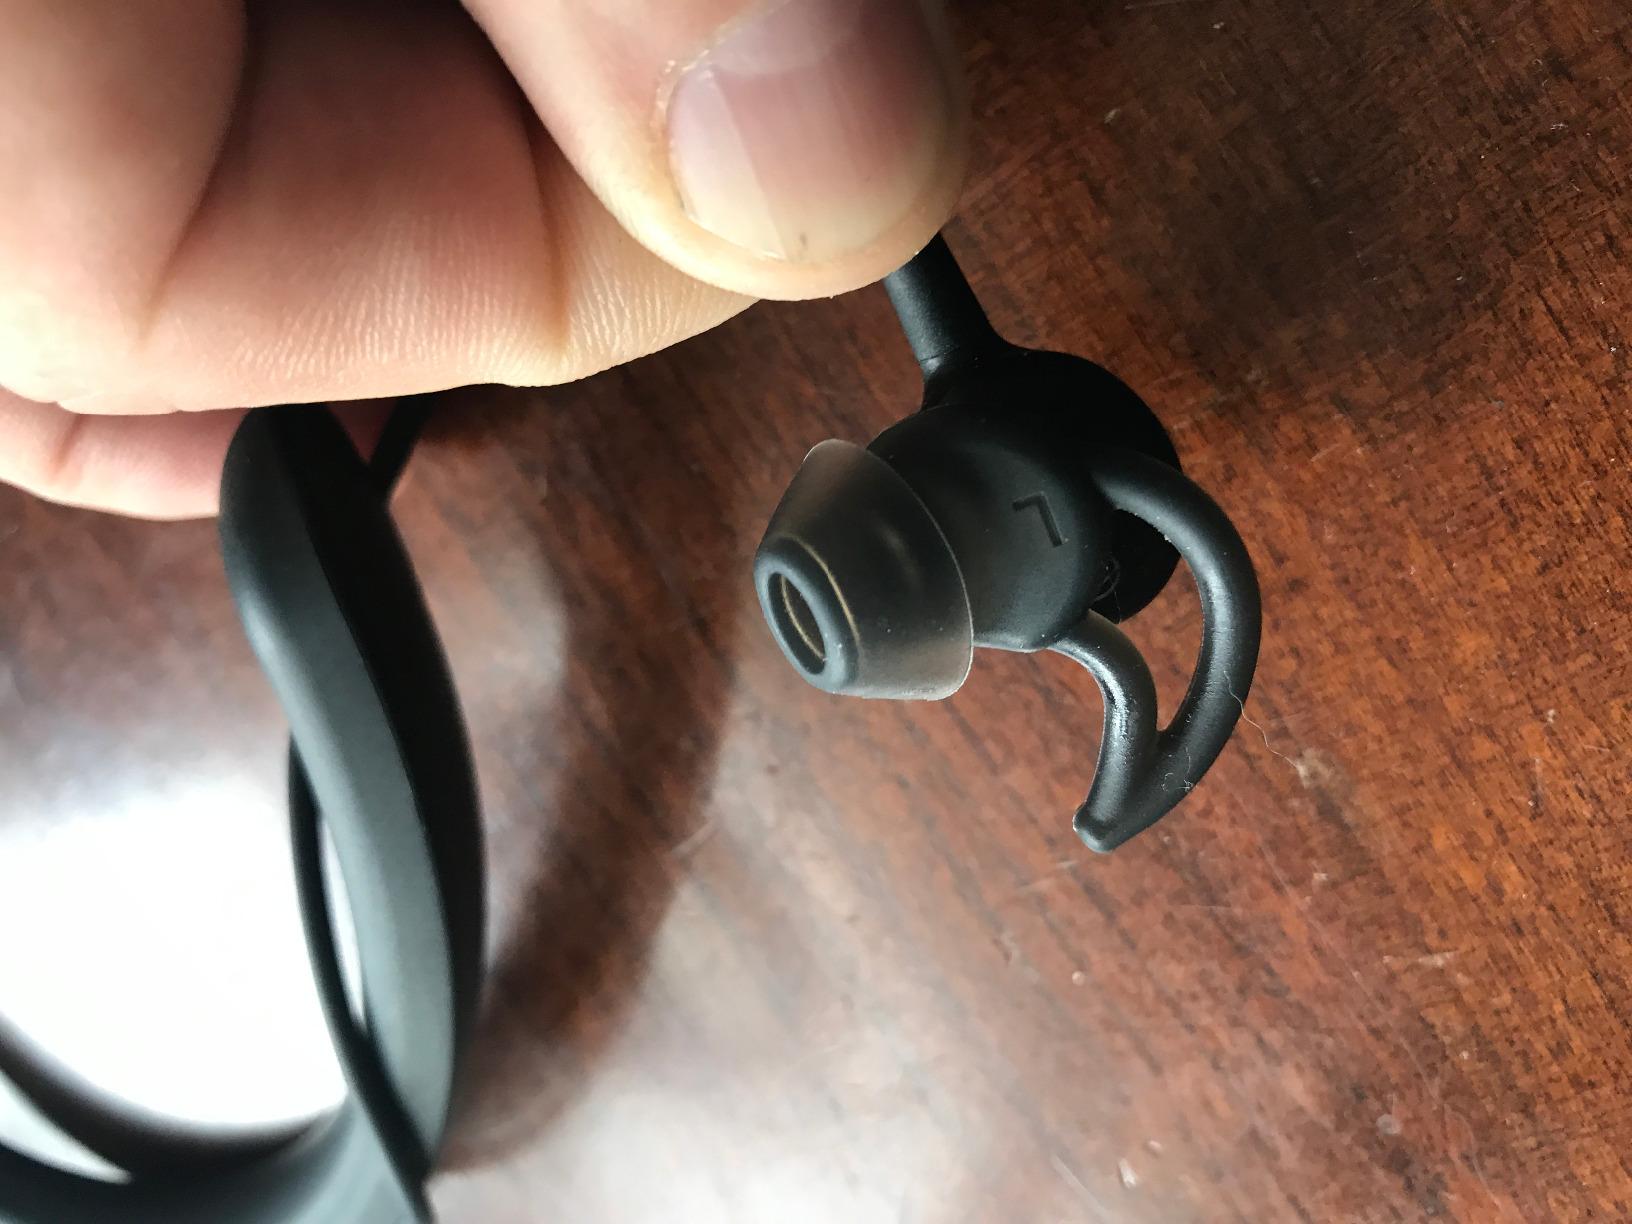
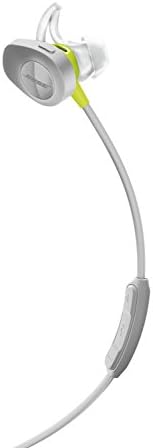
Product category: headphones
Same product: no